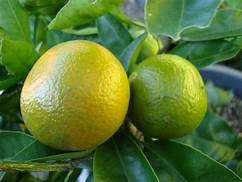
Label: mandarine